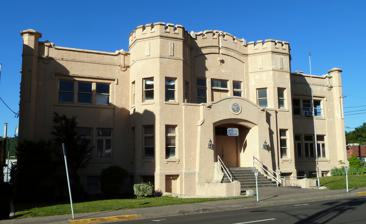
Building: Roseburg Oregon National Guard Armory
Country: United States of America
Year built: 1914
United States historic place Roseburg Oregon National Guard Armory U.S. National Register of Historic Places U.S. Historic district Contributing property The Roseburg Oregon National Guard Armory in 2013 Location 1034 SE Oak Avenue Roseburg, Oregon Coordinates 43°12′31″N 123°20′34″W / 43.208583°N 123.342794°W / 43.208583; -123.342794 Area 0.41 acres (0.17 ha) Built 1914 ( 1914 ) Built by John Hunter Architect William C. Knighton Architectural style Tudor Revival , with Vienna Secession and Arts and Crafts details Part of Roseburg Downtown Historic District ( ID02000661 ) NRHP reference No. 93000447 Added to NRHP May 27, 1993 The Roseburg Oregon National Guard Armory , also known as the Flegel Community Center , is a historic former armory in downtown Roseburg , Oregon , United States . The Roseburg Oregon National Guard Armory served as the main office of the Roseburg National Guard Company from 1914 until 1977. The building became a full-time community center in 1977. The former armory is located at 1034 SE Oak Ave, Roseburg, OR 97470, and situated directly south of the Roseburg Post Office. The armory was placed in the National Register of Historic Places on April 15, 1993. Early history The armory was built in 1913 and 1914. The state architect William C. Knighton designed the building, and John Hunter, a local contractor, constructed it. The building construction is in the Tudor Revival style and resembles a fortress. The armory is a two-story building that was constructed with concrete. The property is 0.41 acres. The main purpose was to provide storage for the equipment, and provide guardsmen a place to have drills. The other purposes of the armory was to be a defensive structure and an arms storage for the town of Roseburg. The armory was the noteworthy periods were the years of 1917 and 1943 because the national guardsmen from the Roseberg area were mobilized for both World Wars. In World War I, the national guardsmen of Oregon all became a part of 41st Infantry Division, and mobilized to France. In World War II,  the national guardsmen of Oregon again became the 41st Infantry Division, but they mobilized to Southeast Pacific. In 1977, the armory was decommissioned as the Roseburg's National Guard Armory. Community center The former armory became a community center after being decommissioned. The building was renamed to the Flegel Center in 1979. The name came to be to honor Albert E. Flegel. Albert E. Flegel was a World War 2 veteran and a mayor of Roseburg. The community has served as a children's gymnastics studio, a corporate office, an events center, and a basketball court. Umpqua Community College Student Residence In July 2019, The Roseburg Planning Commission announced the approval of Umpqua Community College plans to allow 35 players and coaches to live in the Flegel Community Center. Umpqua Community College and Sweetwater Trust agreed to a three-year lease. The announcement of student athletes moving into the Flegel Center allowed students with trouble locating housing a place to settle. On October 3, it was announced that the former armory needed to undergo lead testing. The result meant that the students could not move in on the original date of October 15. In November 2019 it was announced that it is safe for student athletes to live in the center. The building was reconstructed to replicate an indoor baseball practice facility and a living dorm for the student athletes. The major area was renovated to include an artificial-turf carpet, so the players can have batting and pitching practice. See also Oregon portal National Register of Historic Places listings in Douglas County, Oregon References